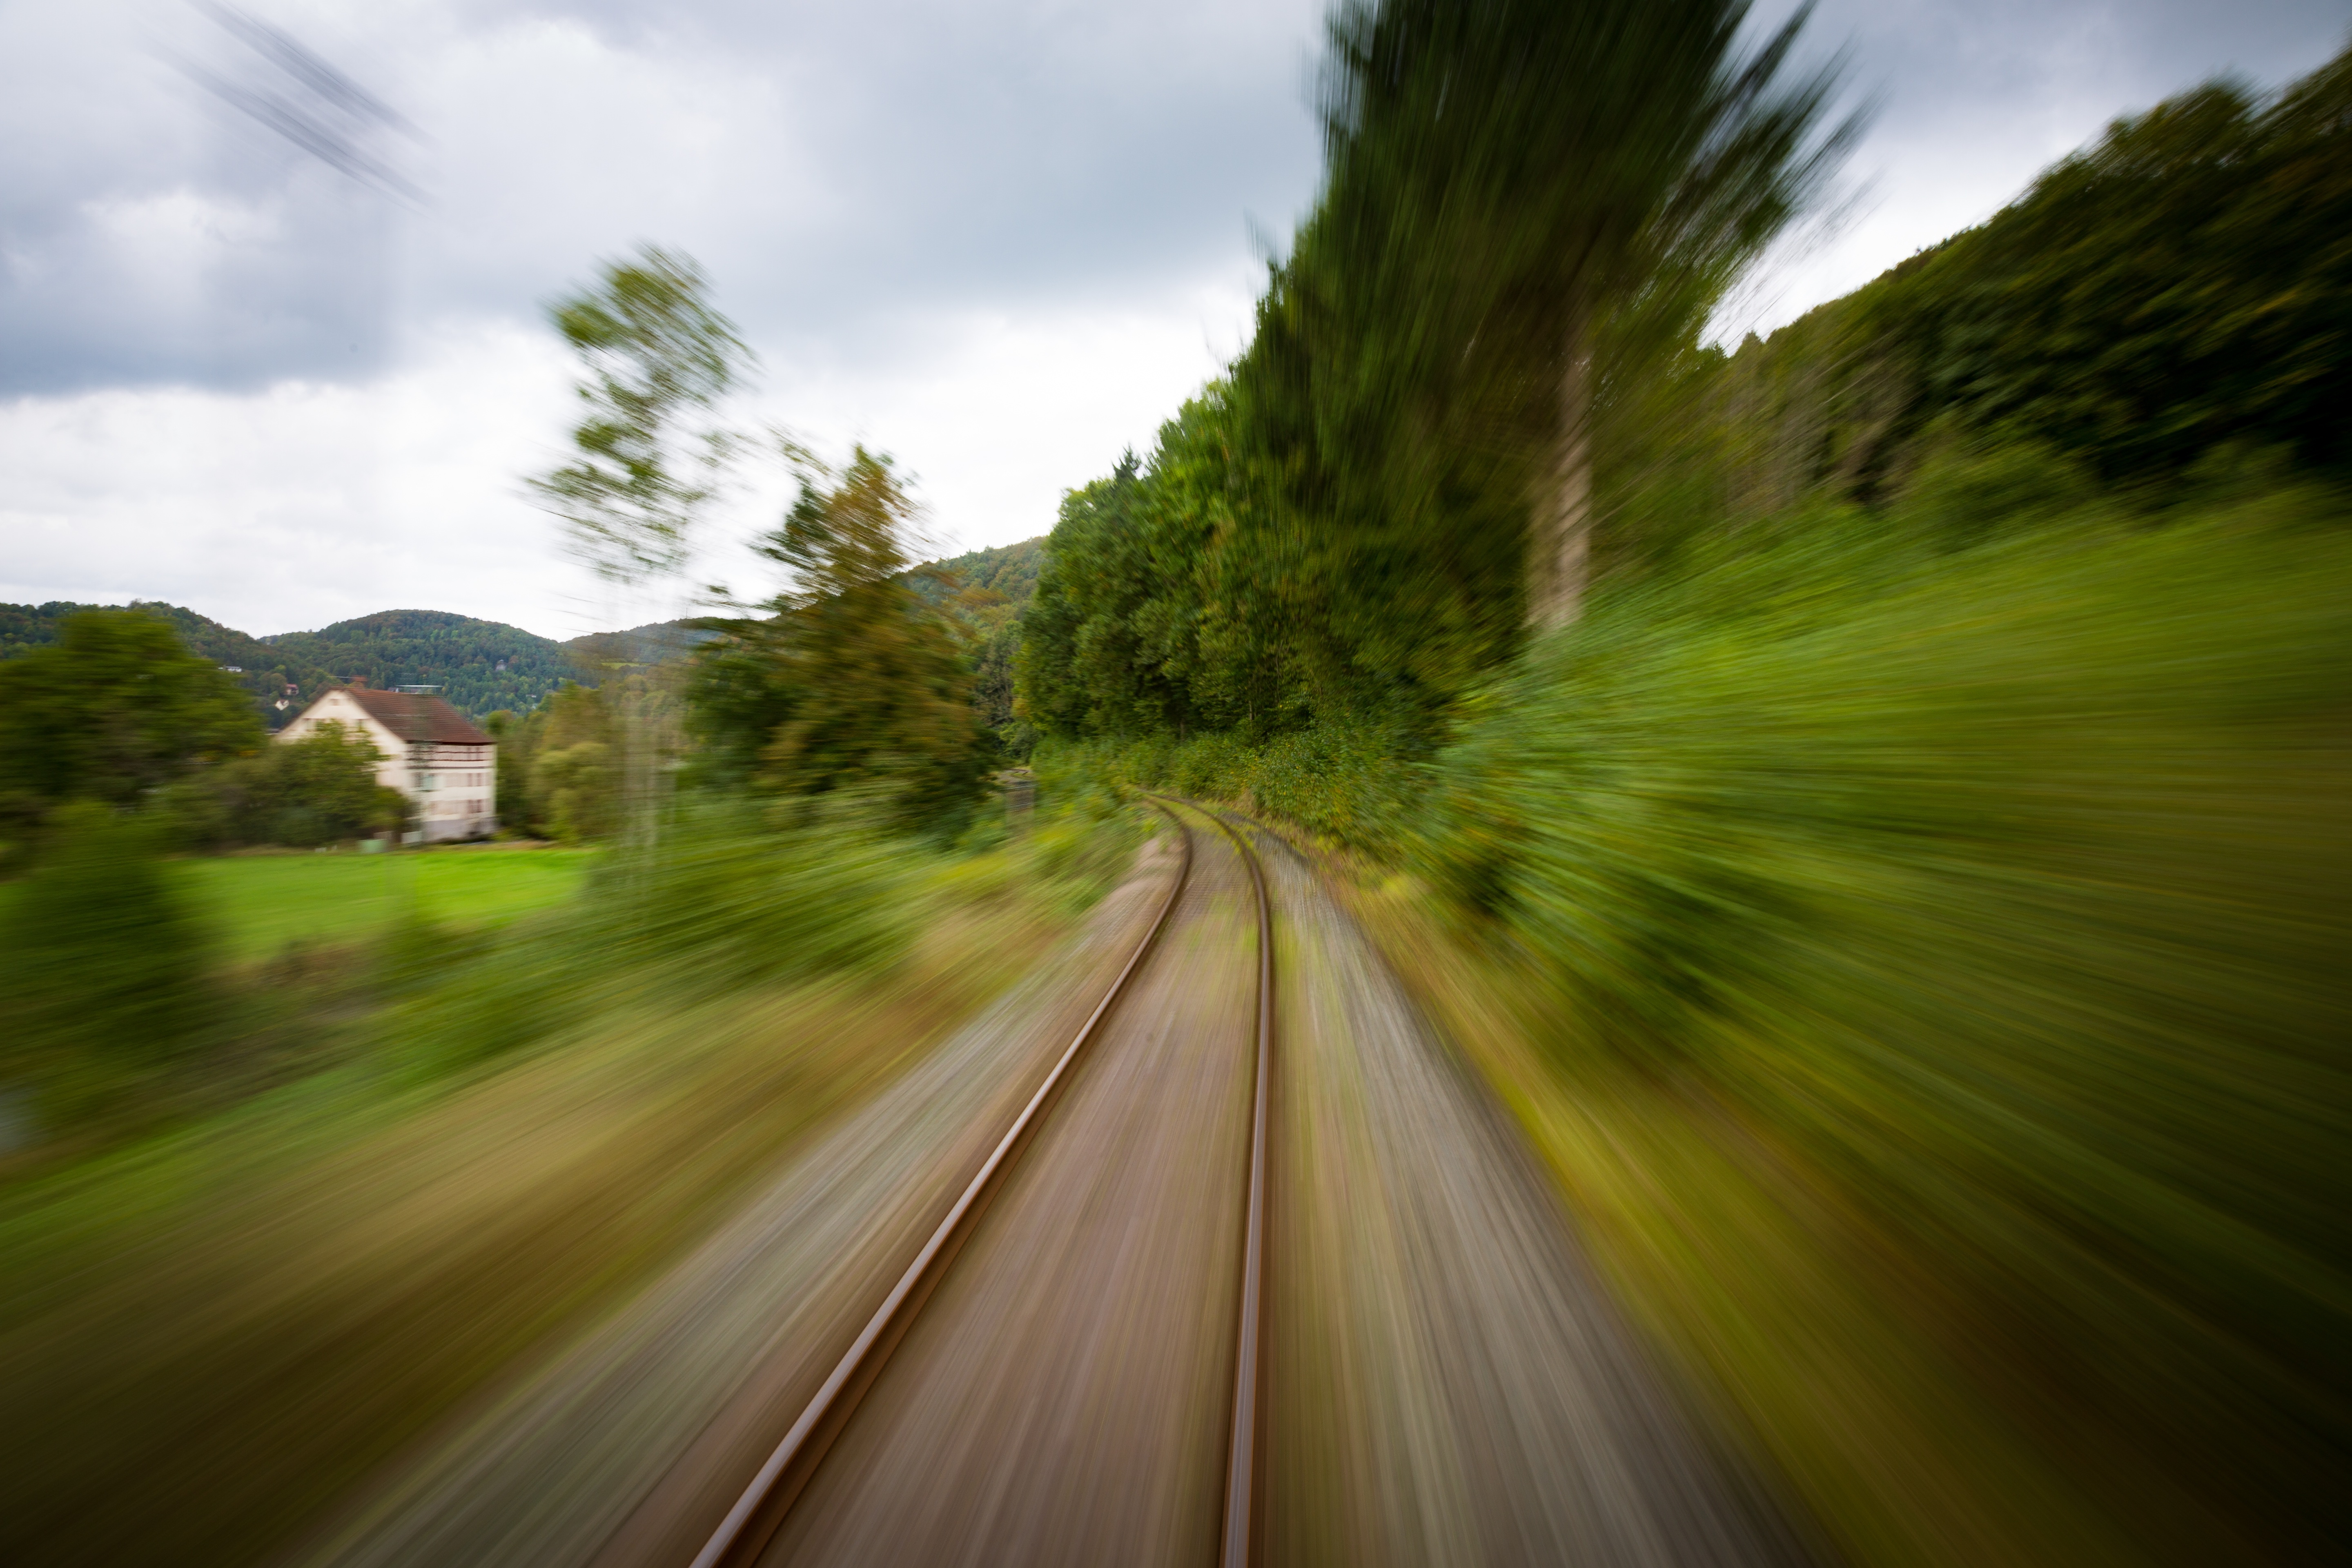
mobile, landscape, tree, nature, forest, grass, horizon, cloud, sky, track, railway, road, field, antique, meadow, sunlight, steam, morning, hill, highway, train, travel, steel, green, drive, pebble, infrastructure, dynamic, nostalgic, bavaria, fast, backwards, seemed, rear, locomotion, carbon, forward, steam locomotive, rural area, first class, steigerwald, zugfahrt, shutter speed, atmospheric phenomenon, computer wallpaper, wipe effect, flott